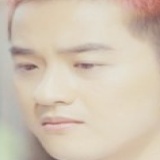
ca sĩ Thanh Duy